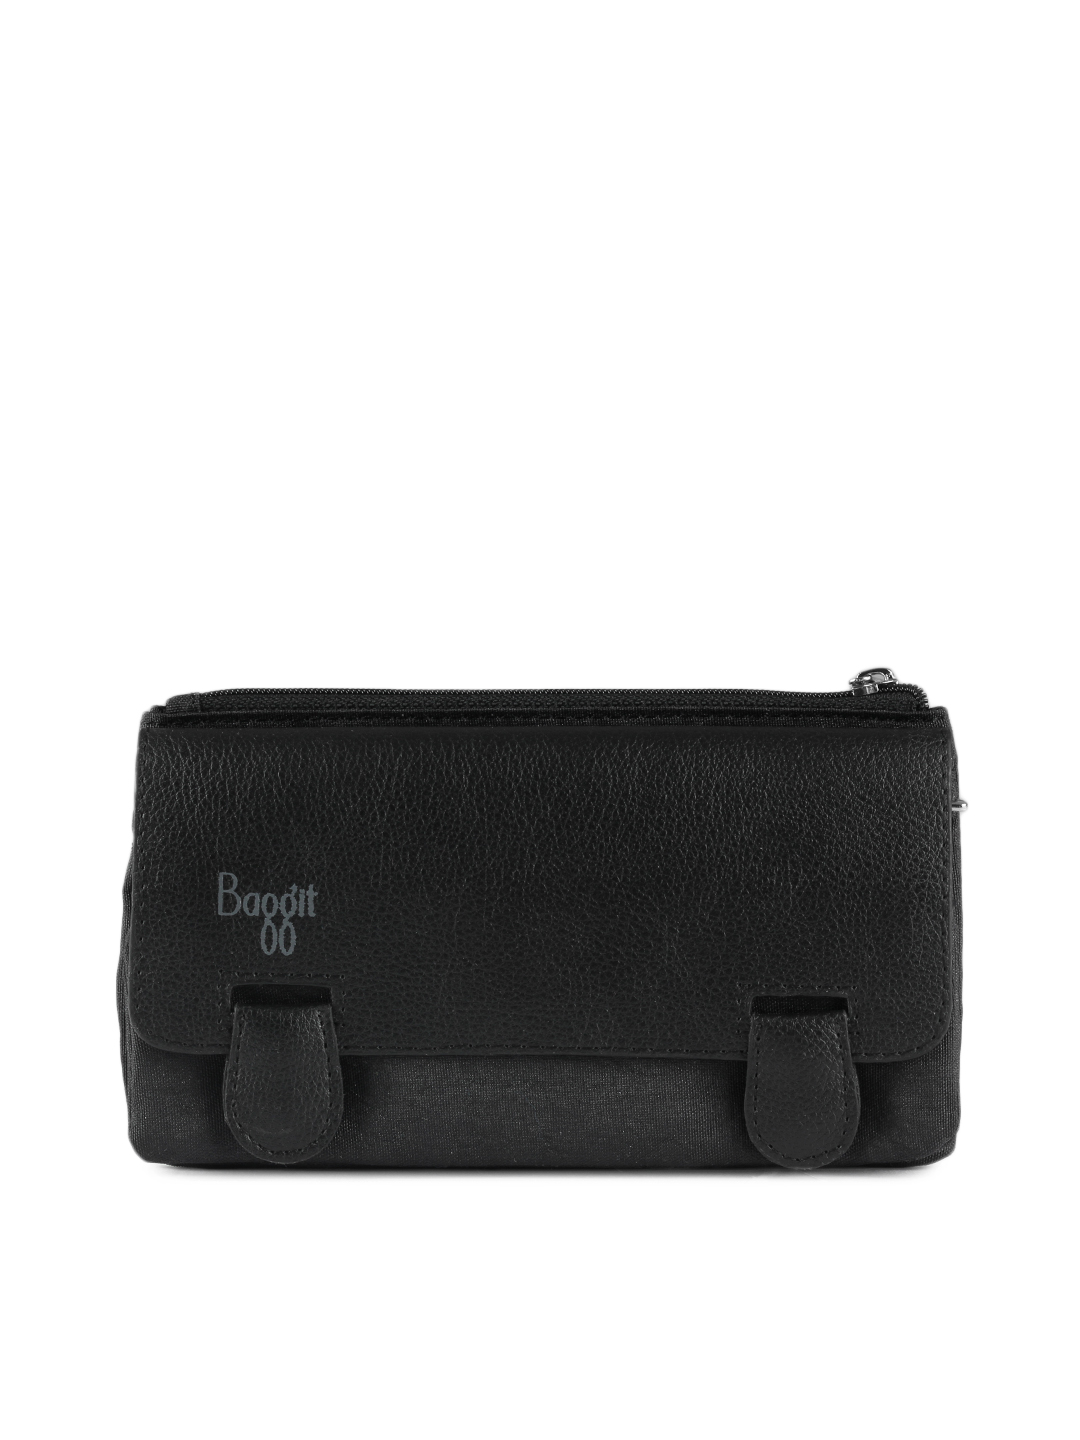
Baggit Women Black Mars Excel Purse
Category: Accessories / Bags / Clutches
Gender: Women
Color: Black
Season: Summer 2012
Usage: Casual